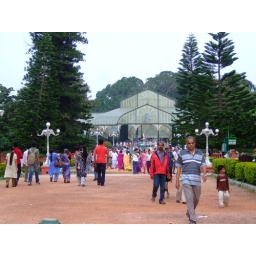
glass house in daylight